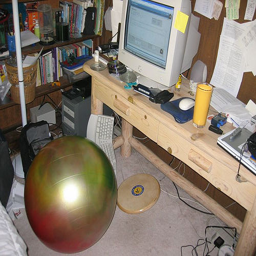
A white computer monitor on a cluttered wooden table.
A desk is cluttered and has an exercise ball for a chair.
a ball is next to a wood desk
A home office with a large yoga ball as a chair.
Computer on a table in a very messy office.